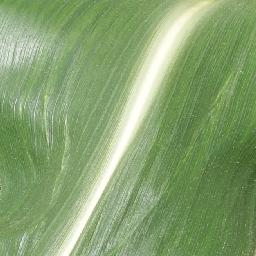
Label: Corn_(Maize)___Healthy